Hypersensitive response

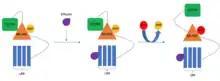
Mechanism of plant NLR protein activation after pathogen invasion

Very often, the resistance mediated by R genes is due to them inducing HR, which leads to apoptosis. Most plant R genes encode NOD-like receptor (NLR) proteins. NLR protein domain architecture consists of an NB-ARC domain which is a nucleotide-binding domain, responsible for conformational changes associated with the activation of the NLR protein. In the inactive form, the NB-ARC domain is bound to Adenosine diphosphate (ADP). When a pathogen is sensed, the ADP is exchanged for Adenosine triphosphate (ATP) and this induces a conformational change in the NLR protein, which results in HR. At the N-terminus, the NLR either has a Toll-Interleukin receptor (TIR) domain (also found in mammalian toll-like receptors) or a coiled-coil (CC) motif. Both TIR and CC domains are implicated in causing cell death during HR. The C-terminus of the NLRs consists of a leucine-rich repeat (LRR) motif, which is involved in sensing the pathogen virulence factors.